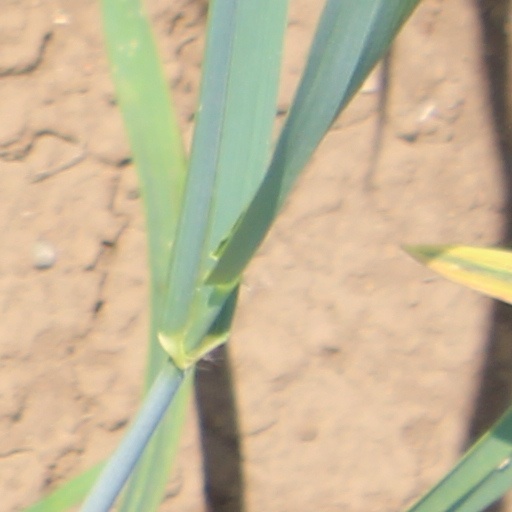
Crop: wheat